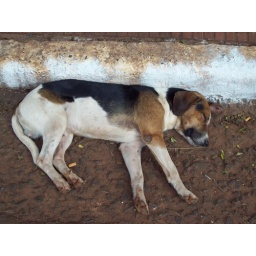
puerto iguazu dog 4 in the street